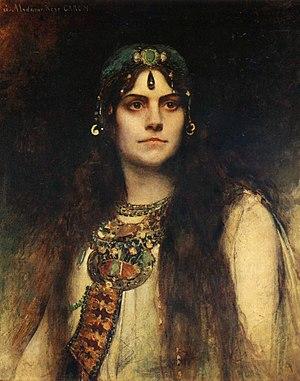
Rose Caron dans le rôle de Salammbô.
Salammbô est un roman historique de Gustave Flaubert, paru le 24 novembre 1862 chez Michel Lévy frères.
Salammbô est un opéra en cinq actes et neuf tableaux d'Ernest Reyer, sur un livret en français de Camille du Locle, et d'après le roman éponyme de Gustave Flaubert. Il est créé le 10 février 1890 au Théâtre National de la Monnaie à Bruxelles. Il a également été donné au French Opera House à La Nouvelle-Orléans le 25 janvier 1900, avec Lina Pacary dans le rôle-titre. Il est rarement joué par la suite : Opéra de Paris en 1943, et dernièrement à Marseille le 27 septembre 2008, pour célébrer le centenaire de la mort du compositeur, natif de la ville.
Rose Lucile Meunier, dite Rose Caron, née le 17 novembre 1857 à Monnerville et morte le 10 avril 1930 à Paris est une cantatrice française fameuse notamment pour ses interprétations du répertoire wagnérien.